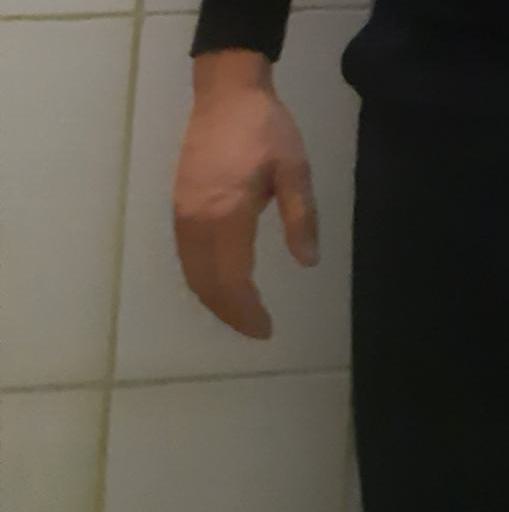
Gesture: no_gesture